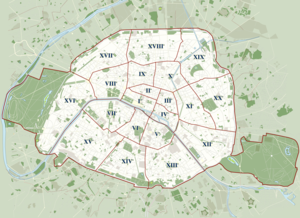
Paris [pa.ʁi] est la ville la plus peuplée et la capitale de la France.
Cet article recense les monuments historiques de Paris, en France.
Les boulevards des Maréchaux forment un ensemble continu de boulevards qui ceinturent Paris, à la limite de la ville, sur une longueur de 33,7 kilomètres. Ce nom collectif découle du fait qu'à leur création, la totalité de ces boulevards portaient des noms de maréchaux du Premier Empire. Parmi les trois boulevards supplémentaires qui ont été ouverts par la suite, l'un porte le nom d'un amiral napoléonien et deux, plus récents, les noms de généraux de la France libre.
Le tableau suivant contient la liste des boulevards des Maréchaux et des portes de Paris. Il part de la porte de Vincennes et fait le tour de Paris en suivant l'ordre des arrondissements, depuis le 12ᵉ jusqu'au 20ᵉ. Il indique aussi les correspondances avec le métro, le RER et le tramway, ainsi que les principales voies routières sortant de la capitale et les communes limitrophes.